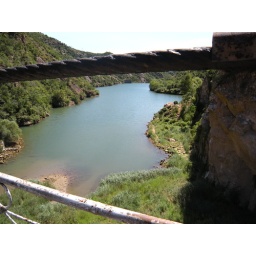
Yeah there was a lake under the bridge